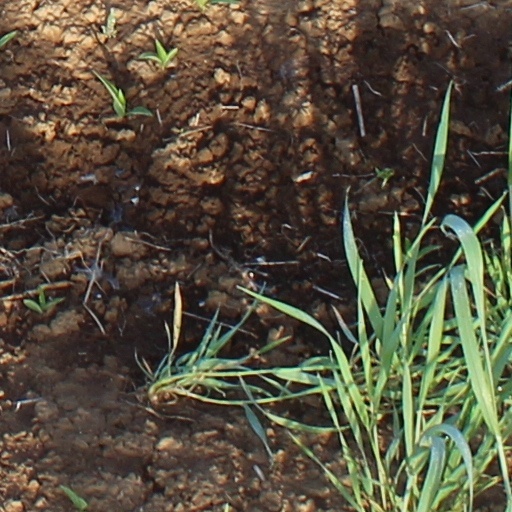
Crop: wheat